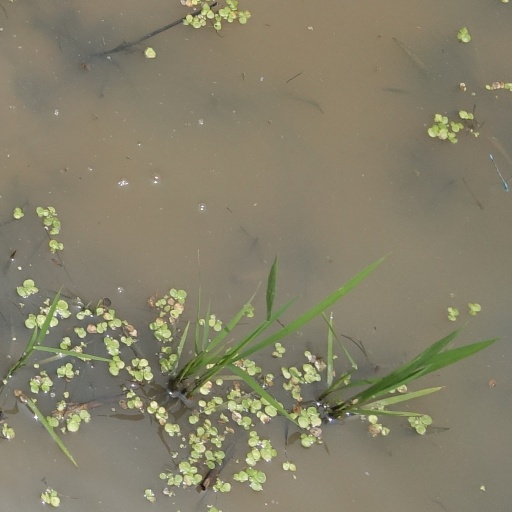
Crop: rice